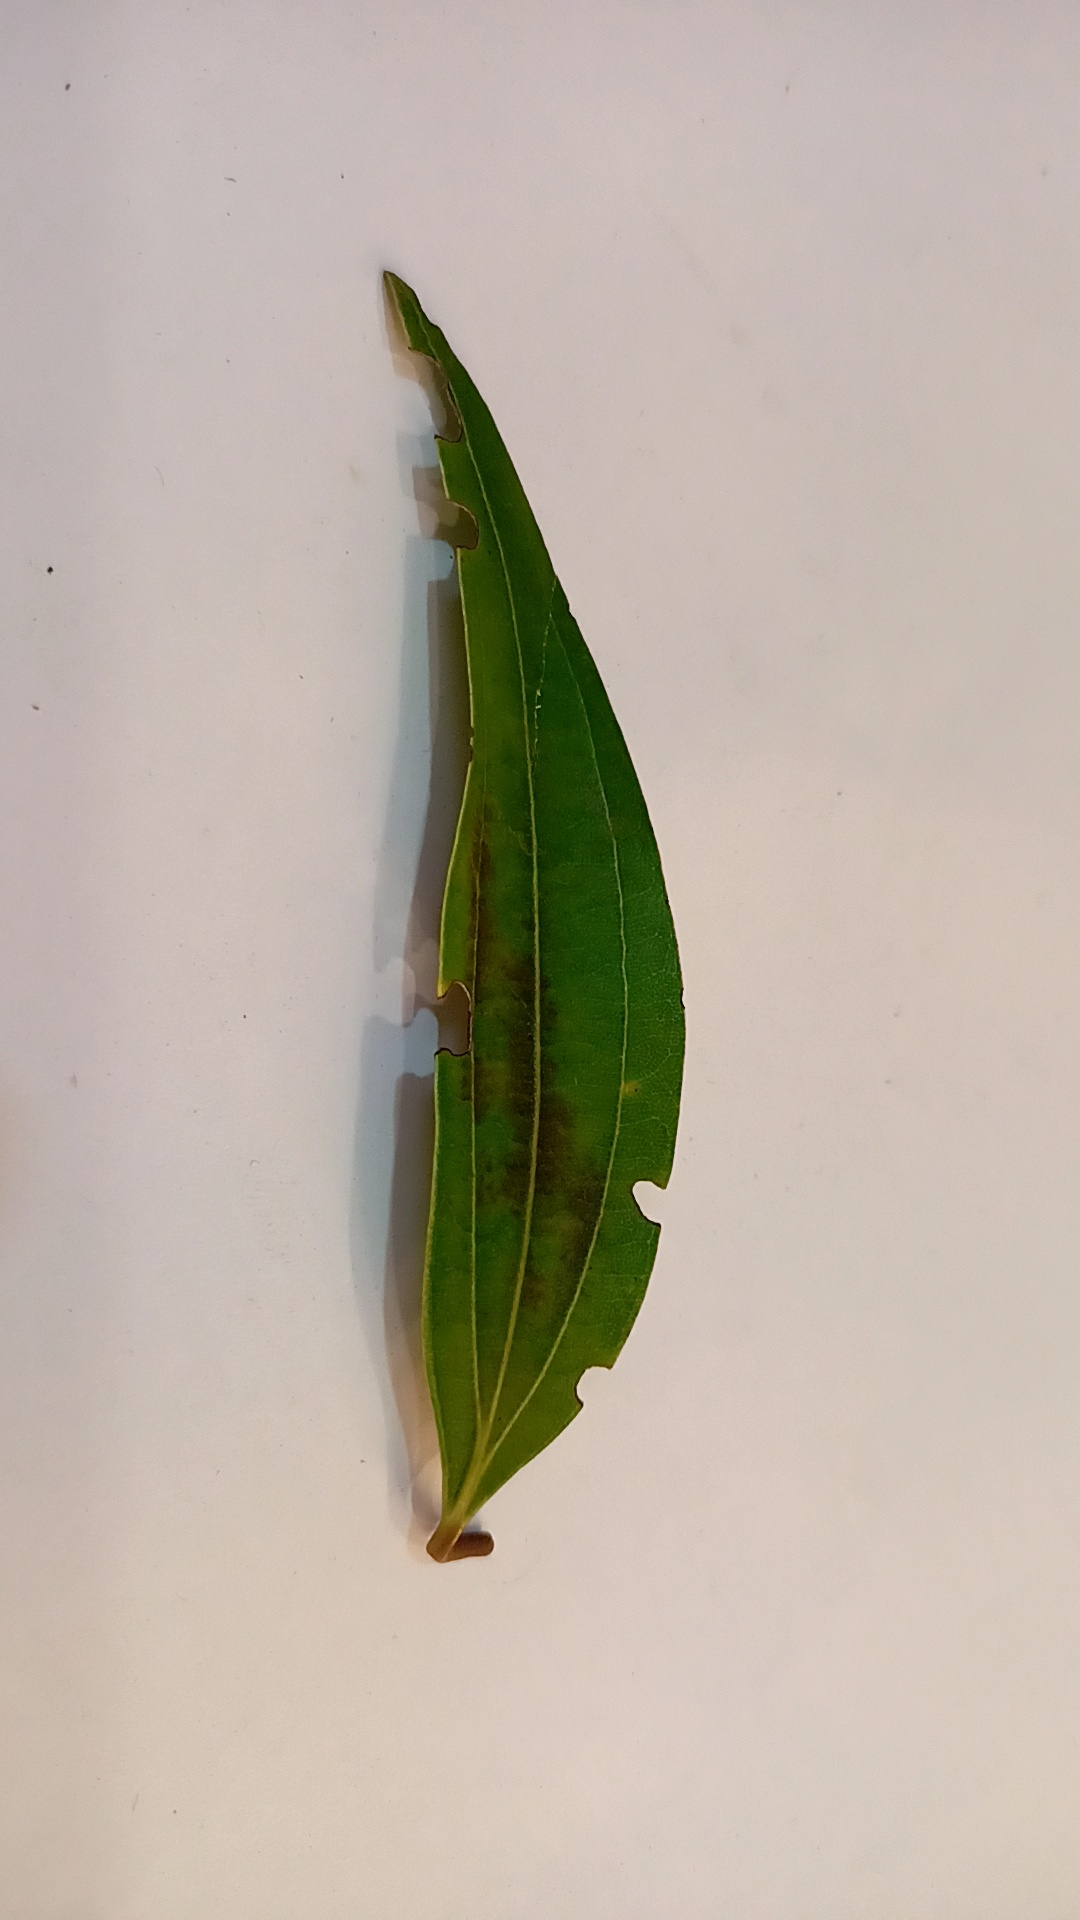
Label: Disease